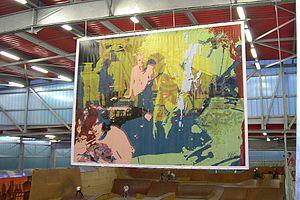
Phil. Macquet
Phil.Macquet est un peintre français né le 8 octobre 1967 à Lille.